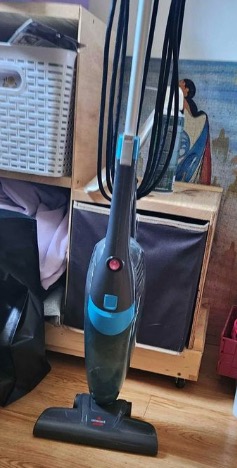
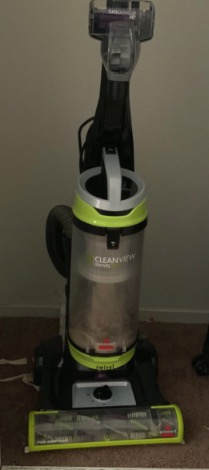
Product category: items_vacuum
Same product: no